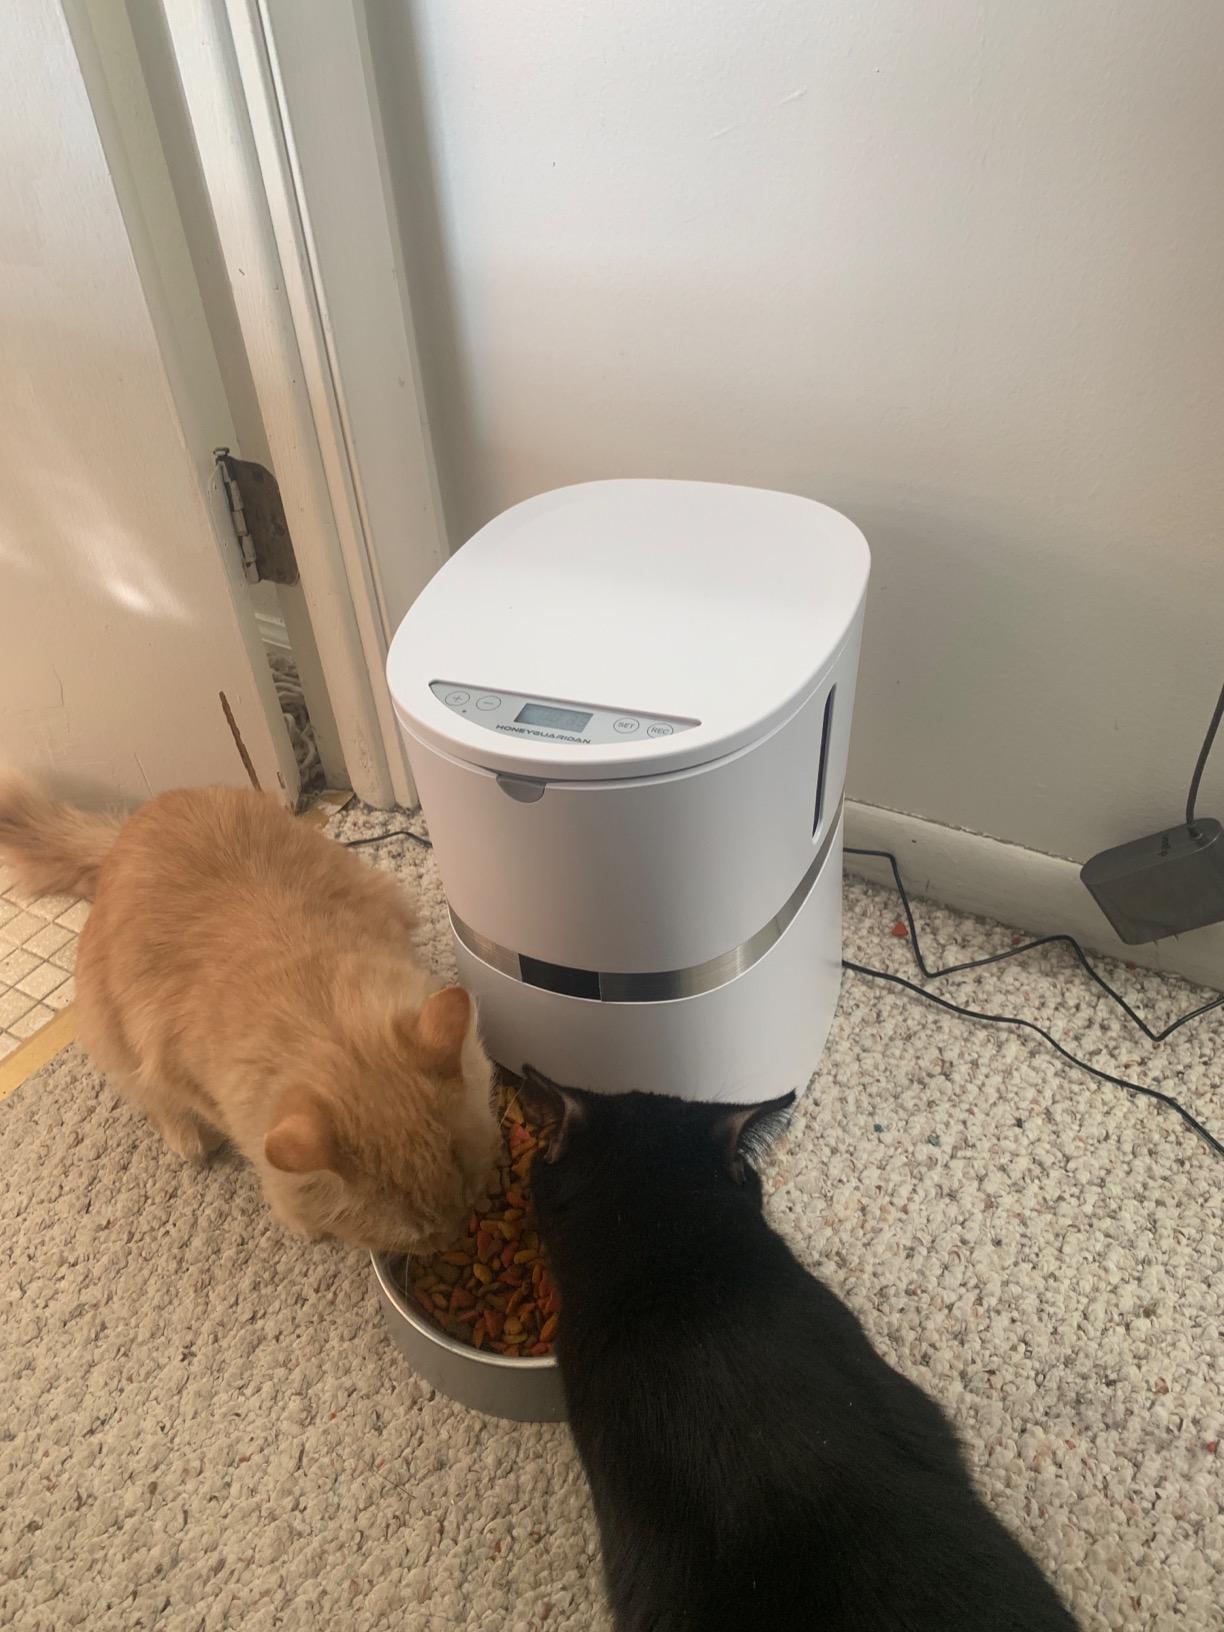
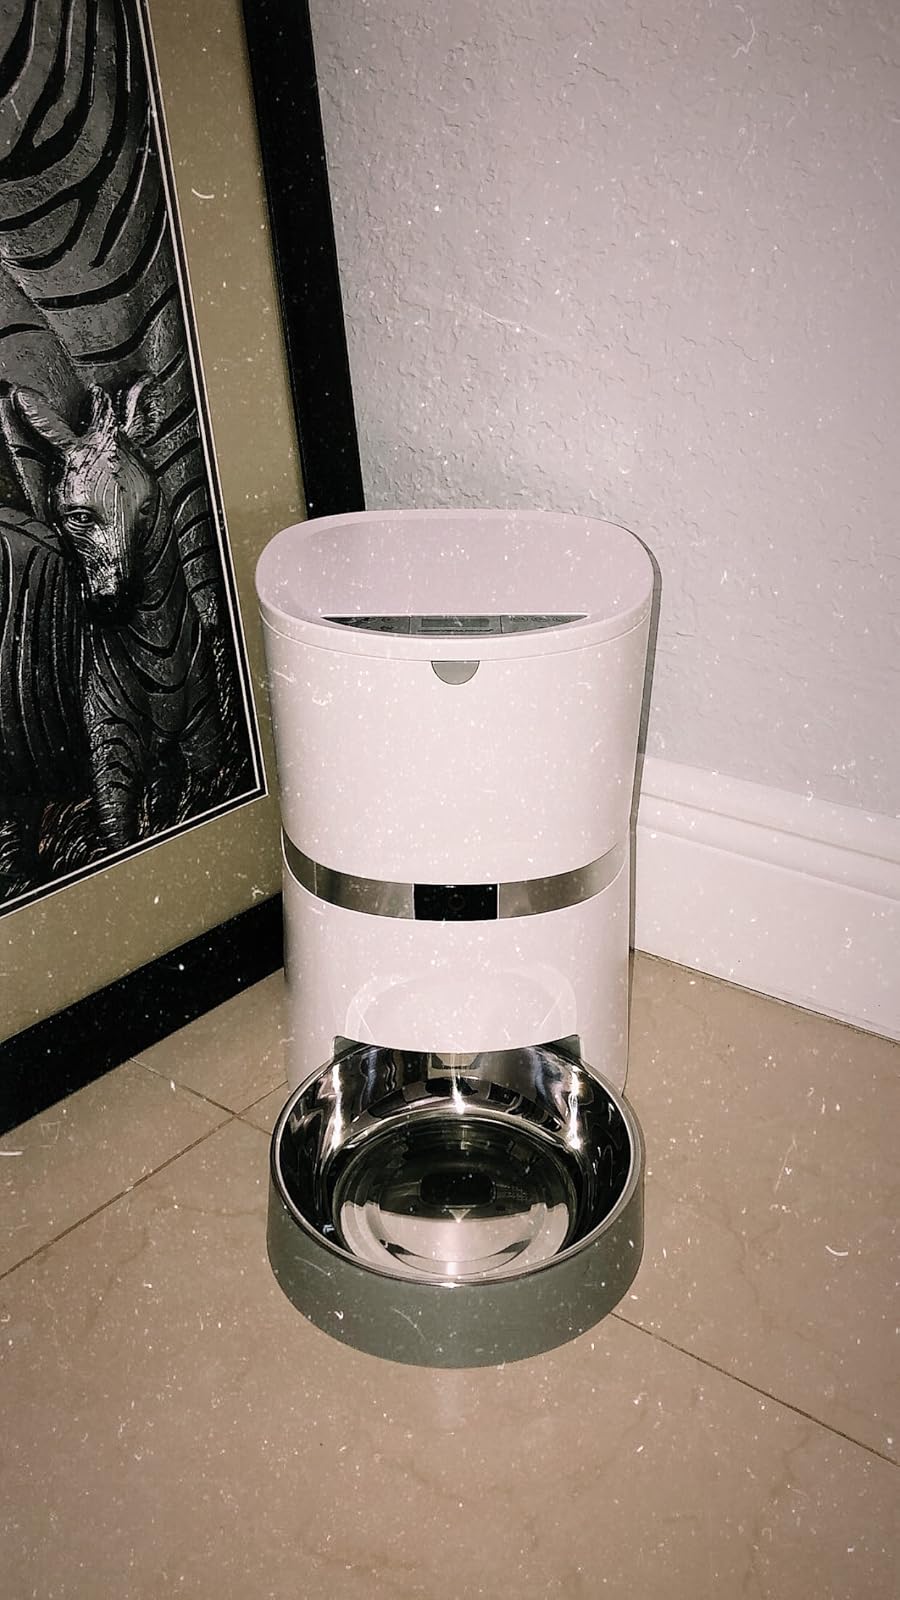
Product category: items_feeder
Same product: yes